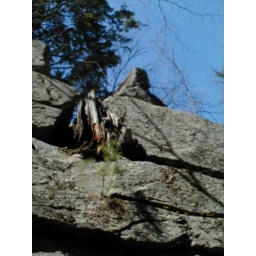
new tree taking root below stump on wall rim